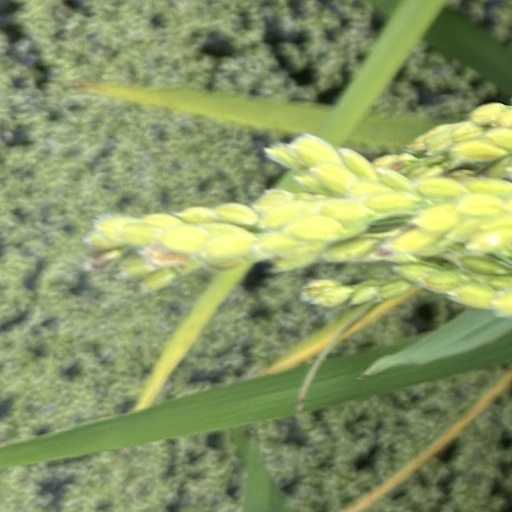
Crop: rice